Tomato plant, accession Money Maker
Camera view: tilt-top (135 deg); turntable rotation: 30 degrees
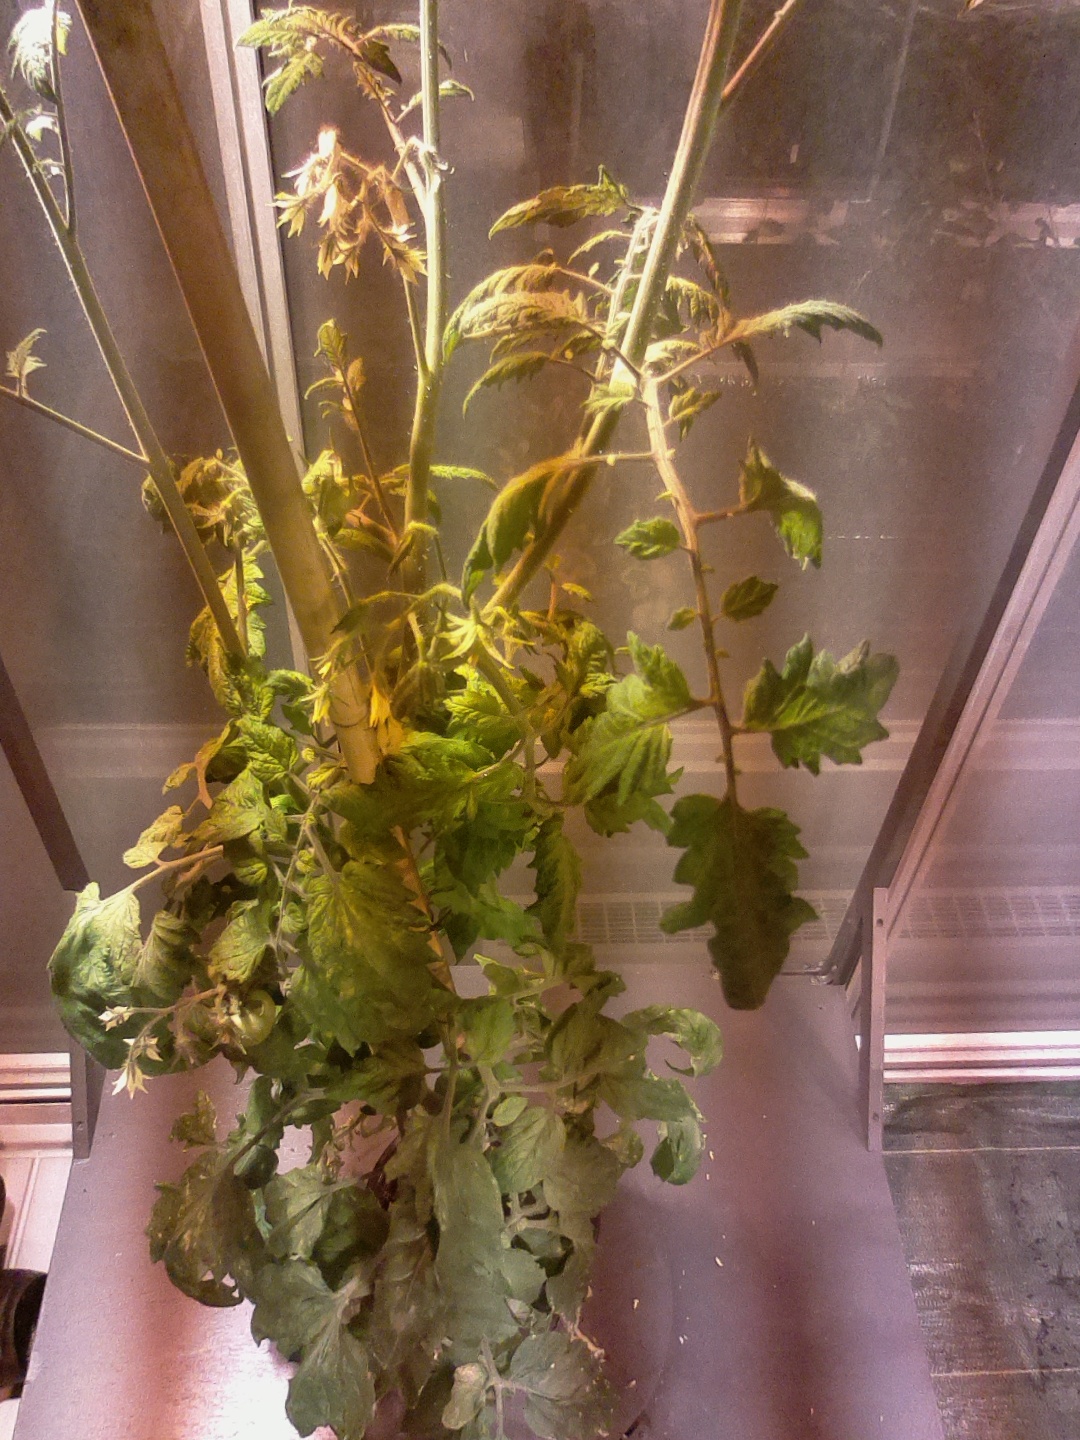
BBCH growth stage 72: 20%-30% of final fruit size